Answer in natural language. Consider the 3D positions of the objects in the scene and not just the 2D positions in the image. Is the centerpoint of  Doorway (highlighted by a red box) at a higher height than Doorway (highlighted by a blue box)? Choose between the following options: yes or no
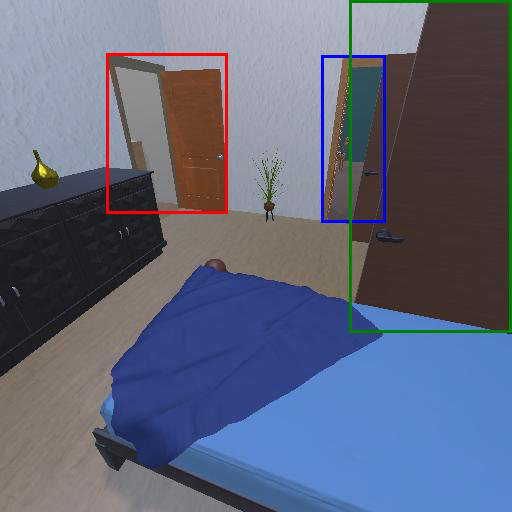
<answer>yes</answer>